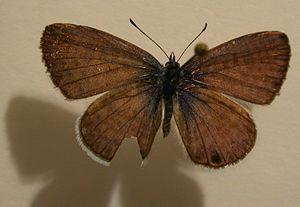
Leptotes marina est une espèce américaine de lépidoptères de la famille des Lycaenidae et de la sous-famille des Polyommatinae.